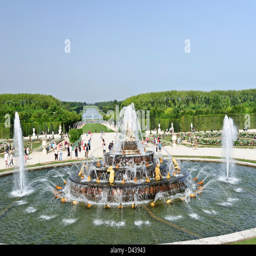
water fountain at the gardens